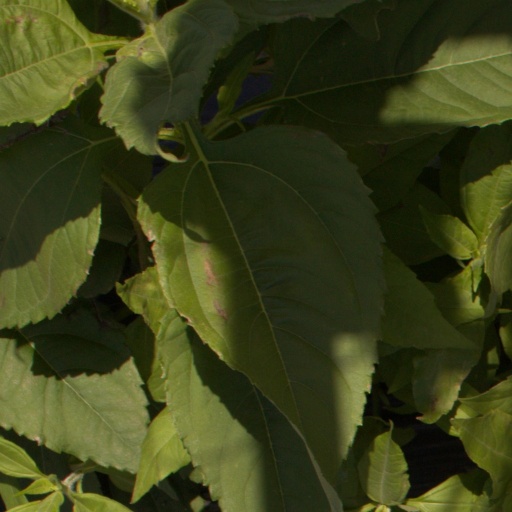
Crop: Jerusalem artichoke